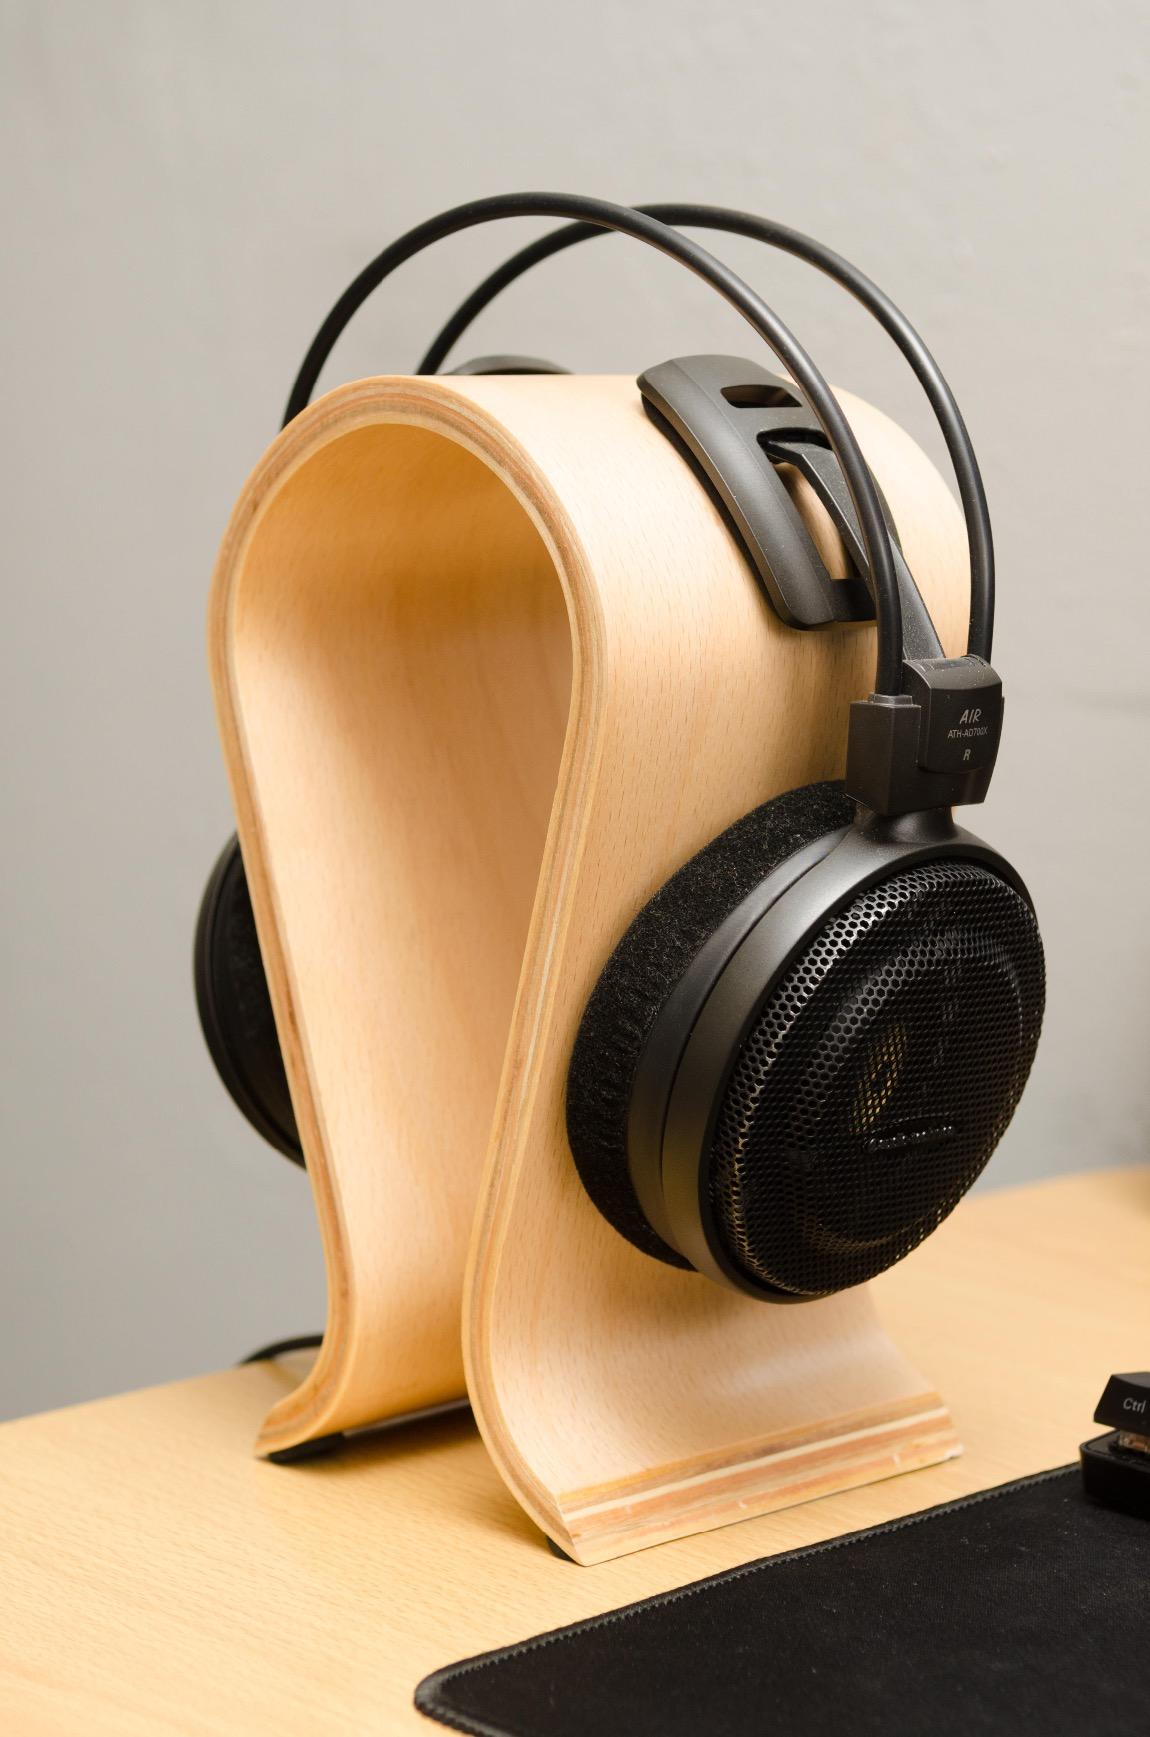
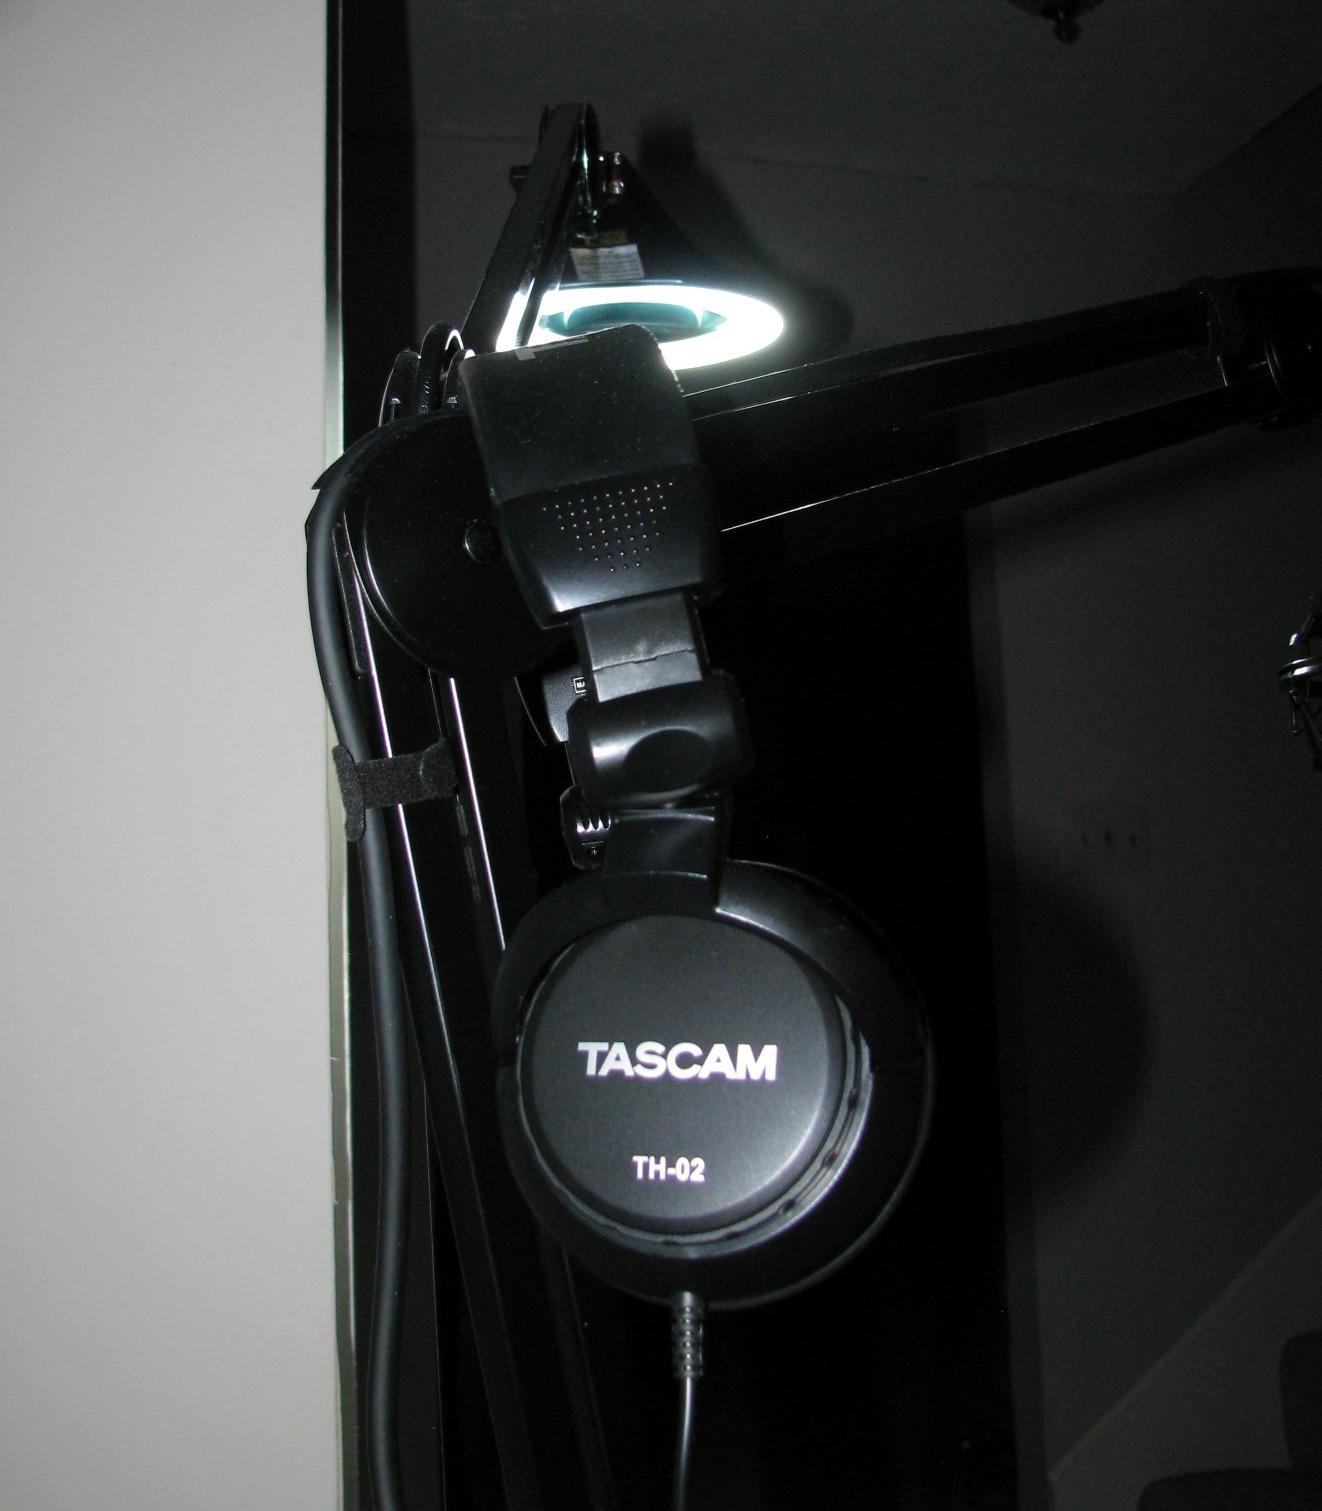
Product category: headphones
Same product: no